Francis Bonaert

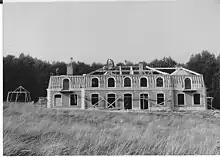
Villa in classical style, 1961

Baron Francis Bonaert (7 September 1914 – 15 June 2012) was a Belgian architect.